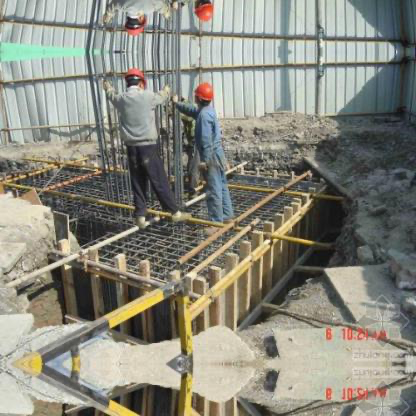
Objects in the image:
label: helmet
label: helmet
label: helmet
label: helmet